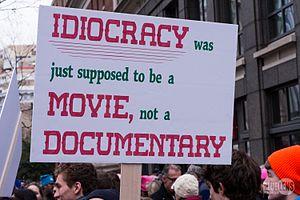
Idiocracy est un film comique satirique américain réalisé par Mike Judge. Il sort en salles en 2006.